Thomas Fasbender

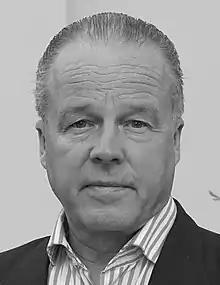
Fasbender on 22 September 2017

Thomas Fasbender (born 13 March 1957 in Gummersbach, North Rhine-Westphalia) is a German journalist and author.